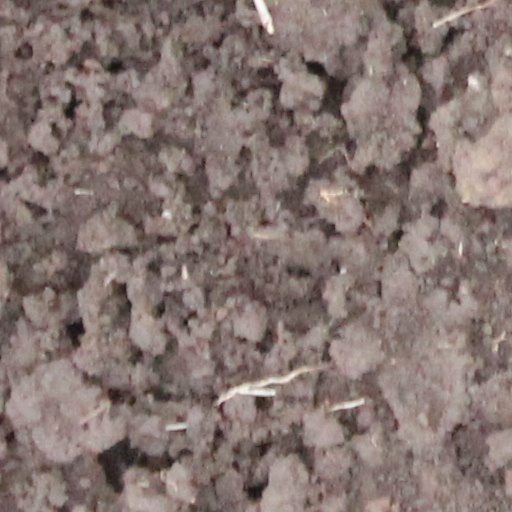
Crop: wheat